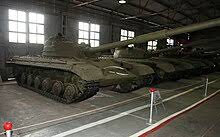
Label: Tank